Alone yet Not Alone

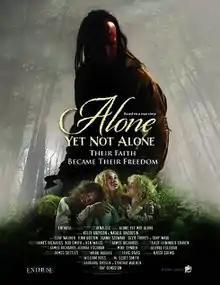
Theatrical release poster

Alone yet Not Alone: Their Faith Became Their Freedom (retitled Massacre at Buffalo Valley for some television showings) is a 2013 American Christian captivity narrative historical drama film directed by Ray Bengston, co-directed by George D. Escobar, and starring Kelly Greyson, Jenn Gotzon, and Clay Walker. Adapted from Tracy Leininger Craven's namesake novel, the film gets its title from the German hymn "Allein, und doch nicht ganz allein." It dramatizes the true story of three preteen girls, Barbara and Regina Leininger and Marie LeRoy, whom the Lenape forcibly seized in the 1755 Penn's Creek massacre.